The Island Worlds

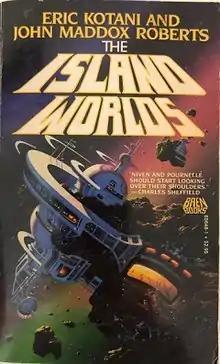
First edition Cover artist: Alan Gutierrez

The Island Worlds is a novel by Eric Kotani and John Maddox Roberts published by Baen Books in 1987.